List of halls of residence at the University of Reading

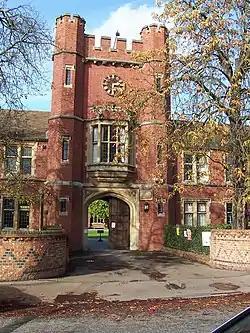
Wantage Hall

Wantage Hall is a historic residence that was built in 1908. It is a Grade II listed building and was requisitioned by the government during both World War I and II, in the latter by RAF Technical Training Command.